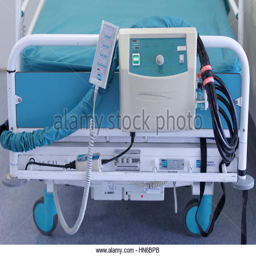
file photo dated , as quarters of hospitals have had patients